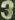
Number: 3